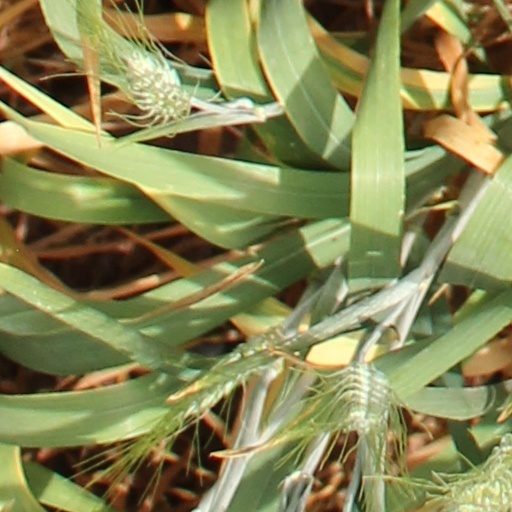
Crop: wheat